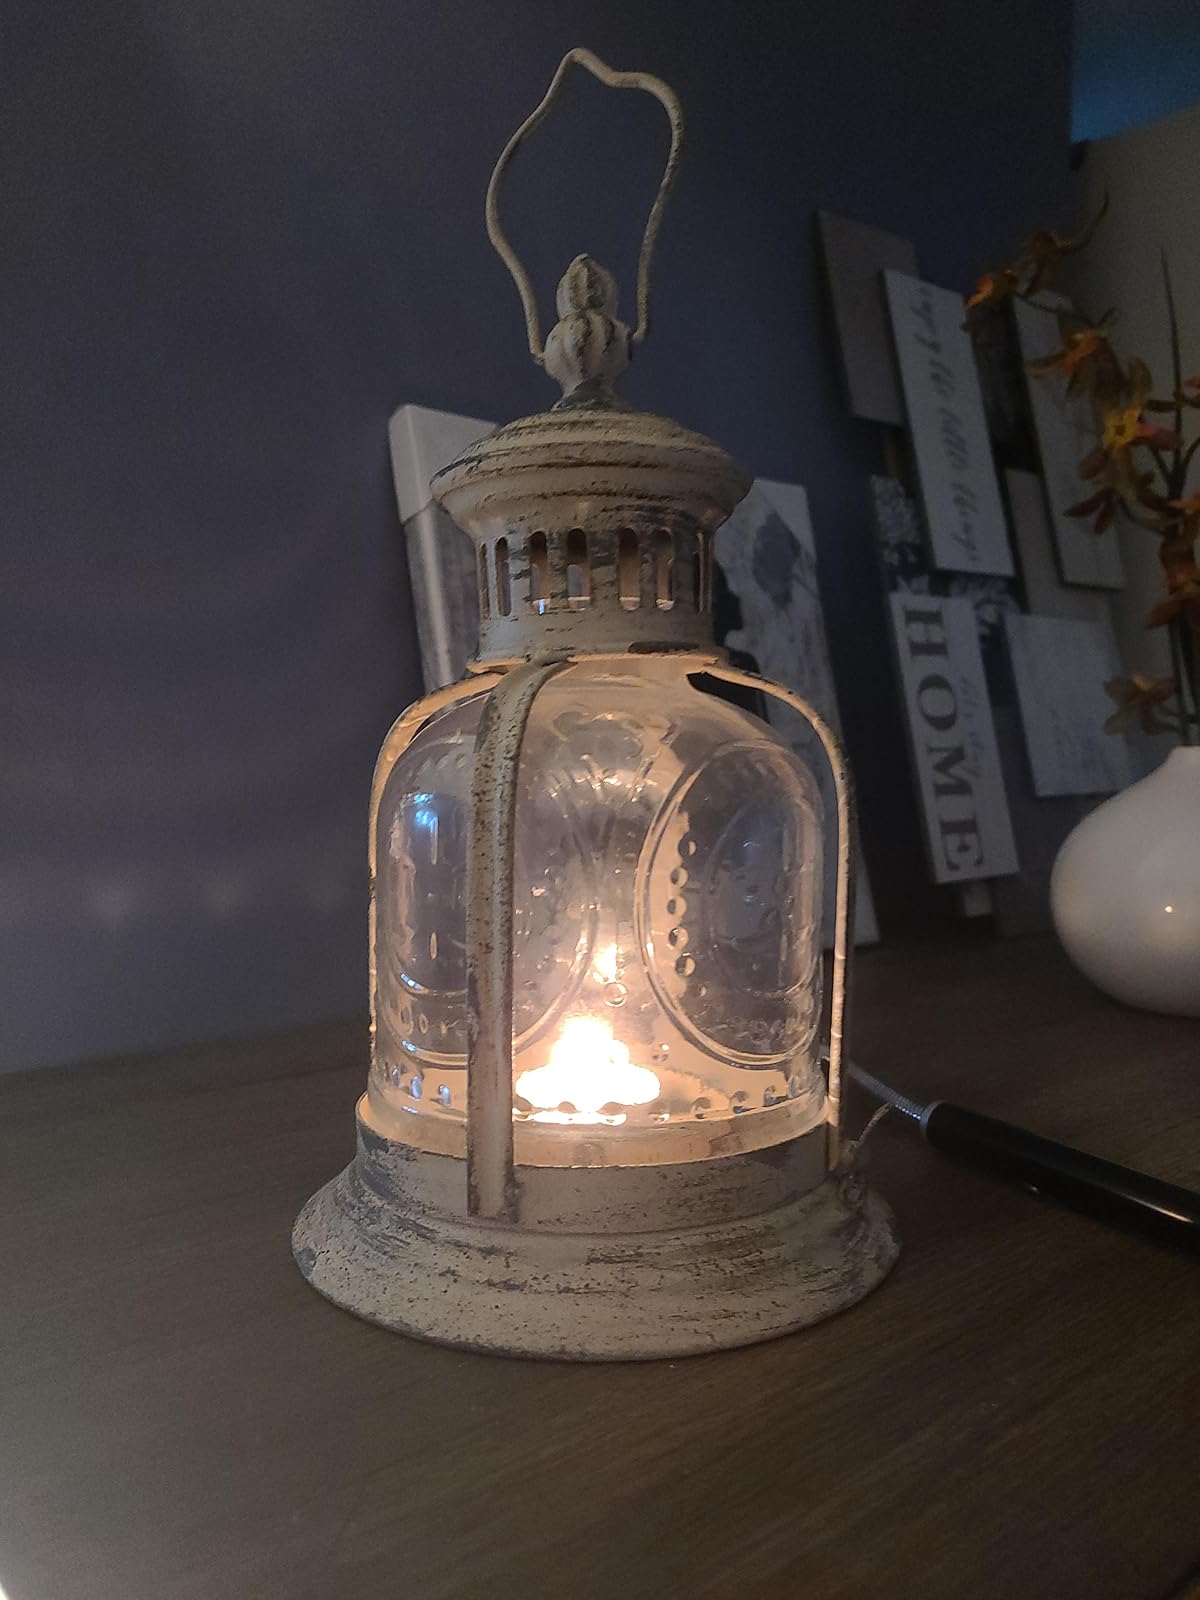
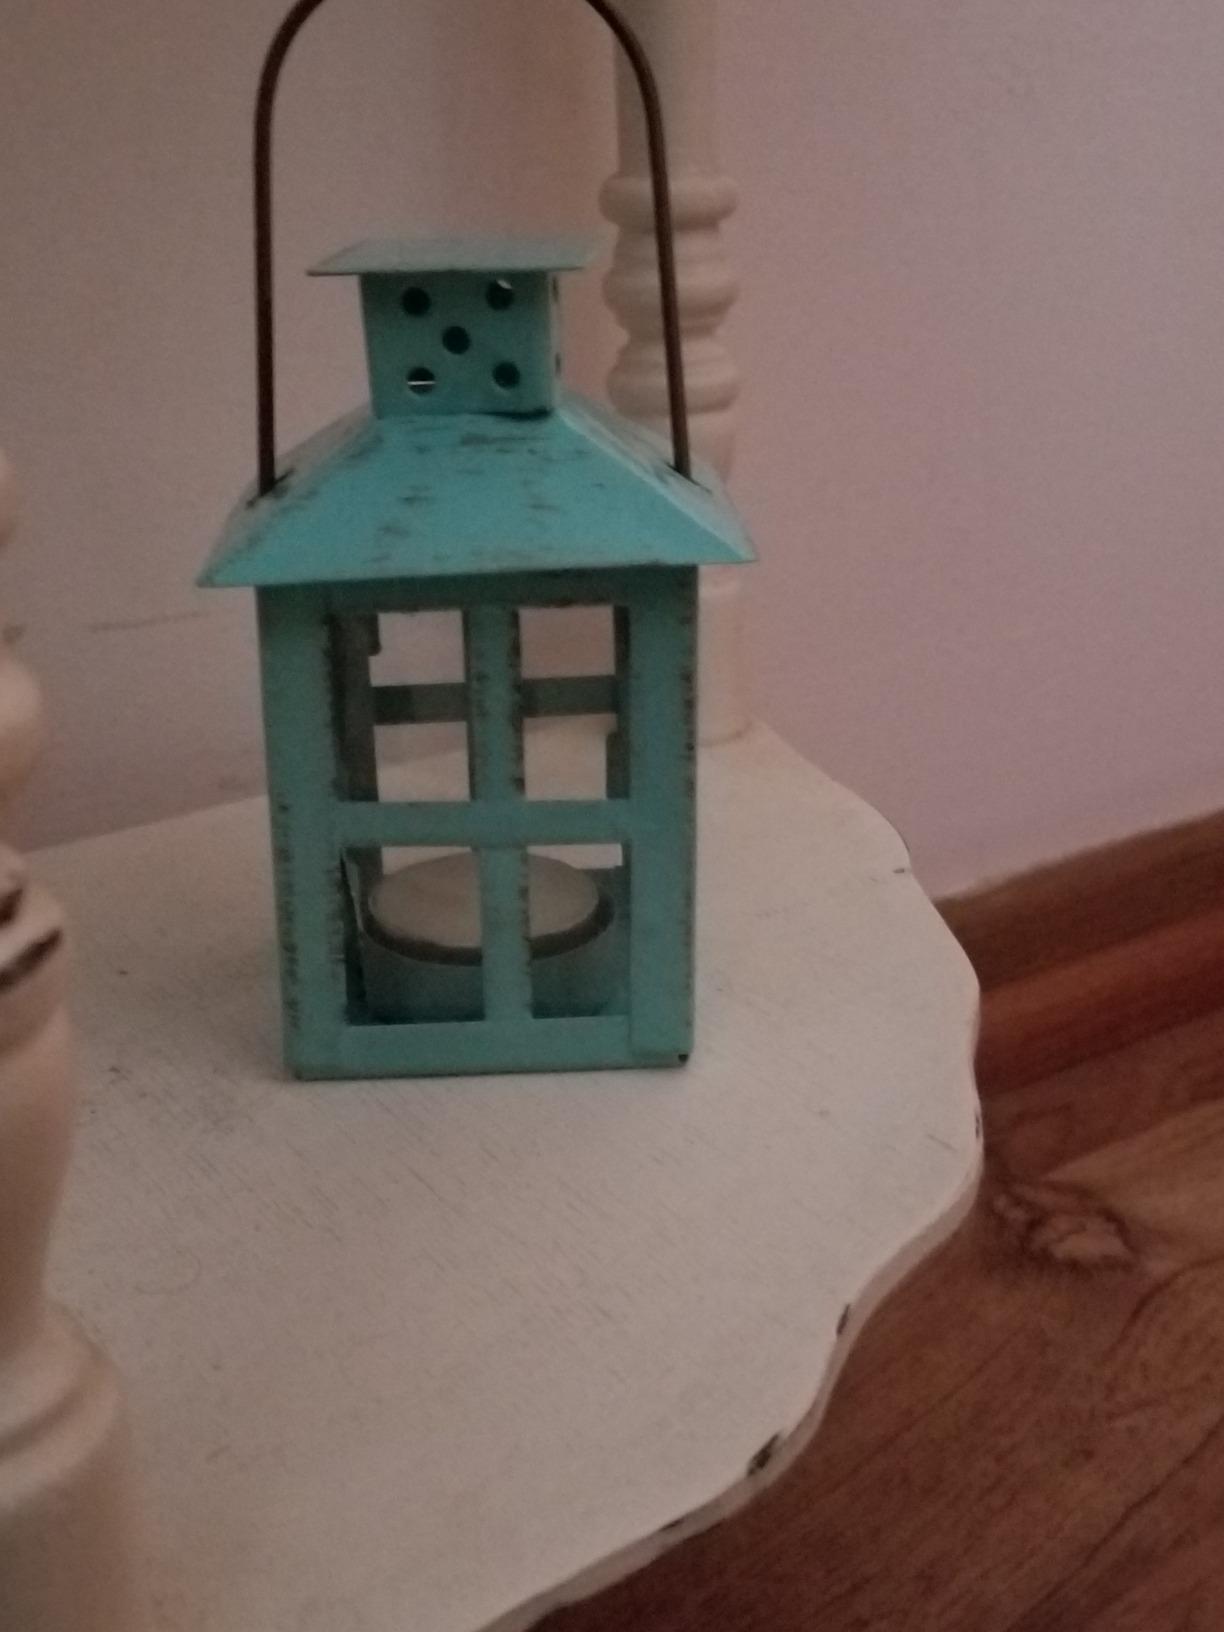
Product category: lantern
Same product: no